2016 Republican Party presidential primaries

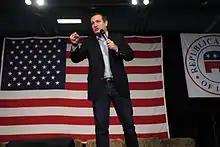
Senator Ted Cruz saw a steady rise in the polls following the CNBC debate in late October. He began the election cycle with a win in Iowa and dropped out after being defeated by Trump in Indiana.

On March 5, Cruz won the Kansas and Maine caucuses by comfortable margins. Trump narrowly won the Kentucky caucus and the Louisiana primary. Rubio and Kasich did not finish first or second on any primaries on "Super Saturday". The following day, the first of the 2016 primaries in a U.S. territory went to Rubio, who won all of Puerto Rico's 23 delegates. On March 8, Trump won in Michigan, Mississippi and Hawaii, while Cruz took the Idaho Republican Primary, and Rubio missed delegate thresholds in Michigan, Mississippi and Idaho, finishing the night with only a single delegate. Despite some favorable polling in Michigan, Kasich did not win any primaries, but he still picked up 17 delegates. Neither Rubio nor Kasich finished first or second in any primaries held that day.